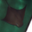
Label: ray